Square foot gardening

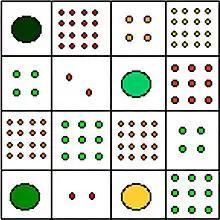
Diagram of a 4'x4' layout showing various planting densities per square foot

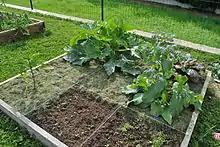
Strings are just a guide for plant spacing

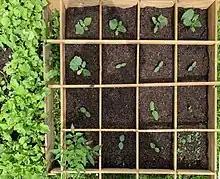
Wood dividers

The phrase "square foot gardening" was popularized by Mel Bartholomew in a 1981 Rodale, Inc. book and subsequent PBS television series. Bartholomew, a retired engineer, devised the system.